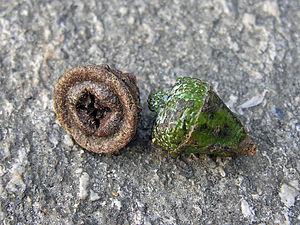
La forêt de Baïnem est située entre Hammamet, Aïn Benian, Béni Messous, Bouzaréah et Raïs Hamidou dans la wilaya d'Alger, en Algérie. Elle est gérée par la Conservation des forêts d'Alger sous la tutelle de la Direction générale des forêts